Yein

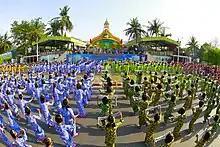
"Yein" dancers performing for Thingyan.

Yein is a form of group dance native to Myanmar (Burma). This dance form features multiple dancers synchronously dancing and moving their heads, waists, feet, and hands to the beats of music, often performed by a traditional Burmese orchestra called hsaing waing or drums.